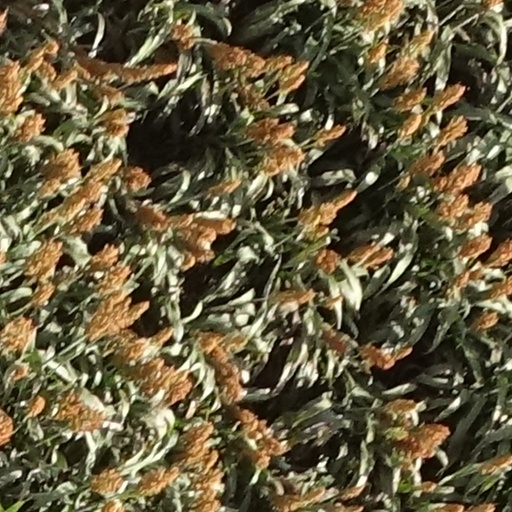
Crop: sorghum